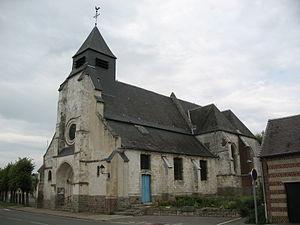
Edifice gothique flamboyant. La façade et la nef sont du XIIIe siècle. Les ouvertures du côté sud, sont du XVIIIe siècle.
L'église Saint-Georges de Villers-Bocage est une église paroissiale située à Villers-Bocage dans le département de la Somme à une dizaine de kilomètres au nord d'Amiens.
Villers-Bocage est une commune française située dans le département de la Somme, en région Hauts-de-France.